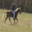
Label: horse